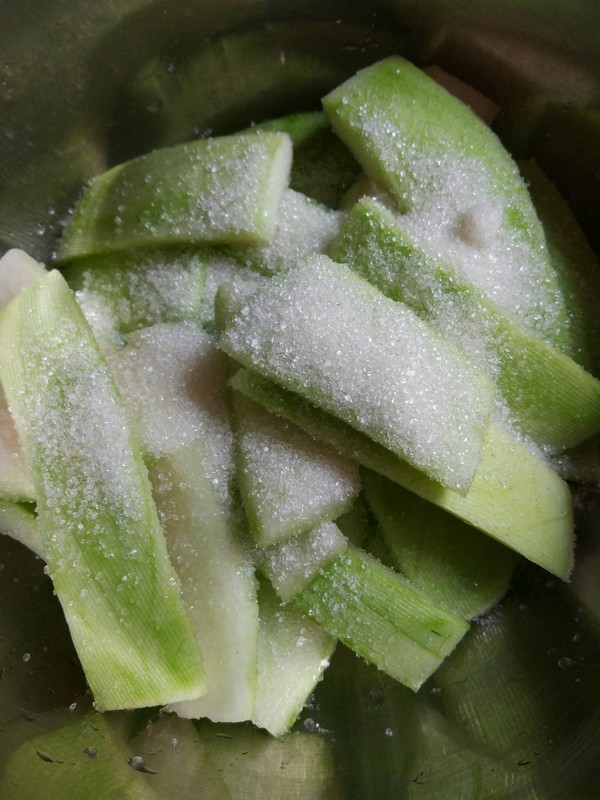
Label: trash